Fran Mérida

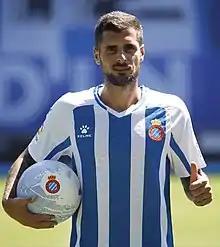
Mérida being presented by Espanyol

Francisco Mérida Pérez (born 4 March 1990) is a Spanish former professional footballer who played as a central midfielder.